Milagros, Masbate

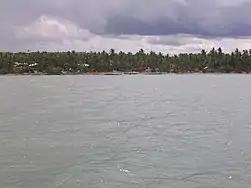
Milagros coast

The municipality is endowed with rich mineral resources the as of to date has partially been tapped. Manganese is being extracted at barangays Pamangpangon and Taisan and as being exported to Japan. Large deposit of white clay, which may be used in making of porcelain products and other novelty items can be found at Barangay Bonbon and Matanglad. Other precious minerals such as gold, copper and silver are also present in the area.